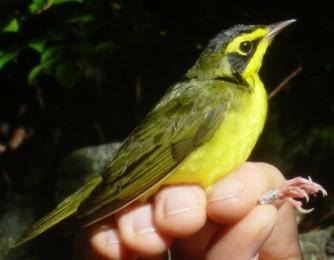
A photo of a kentucky warbler